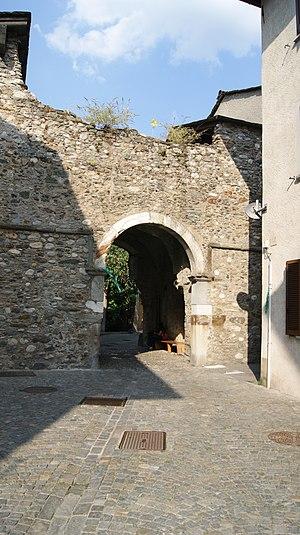
Fortification de la ville de Tirano, Porta Milanese. Italiano: Fortificazione cittadina di Tirano, Porta Milanese.